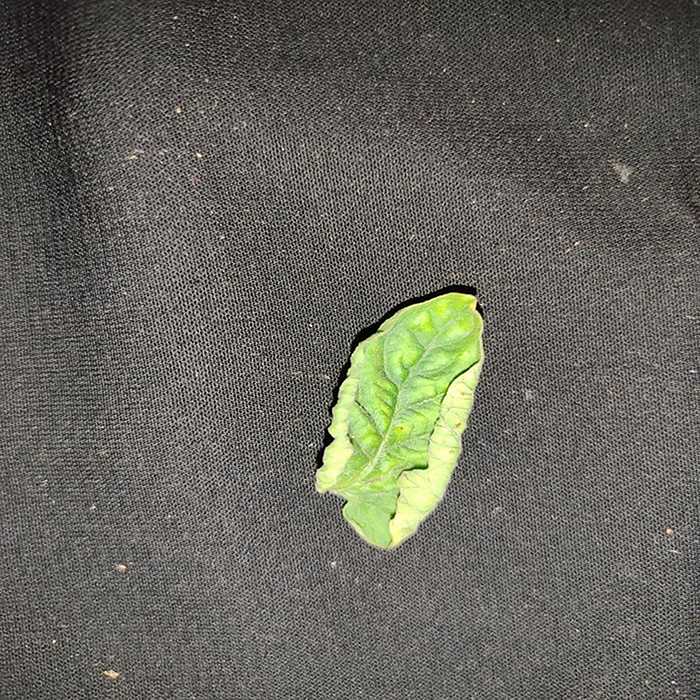
Plant: Tomato
Label: Tomato leaf curl virus